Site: brandenburg
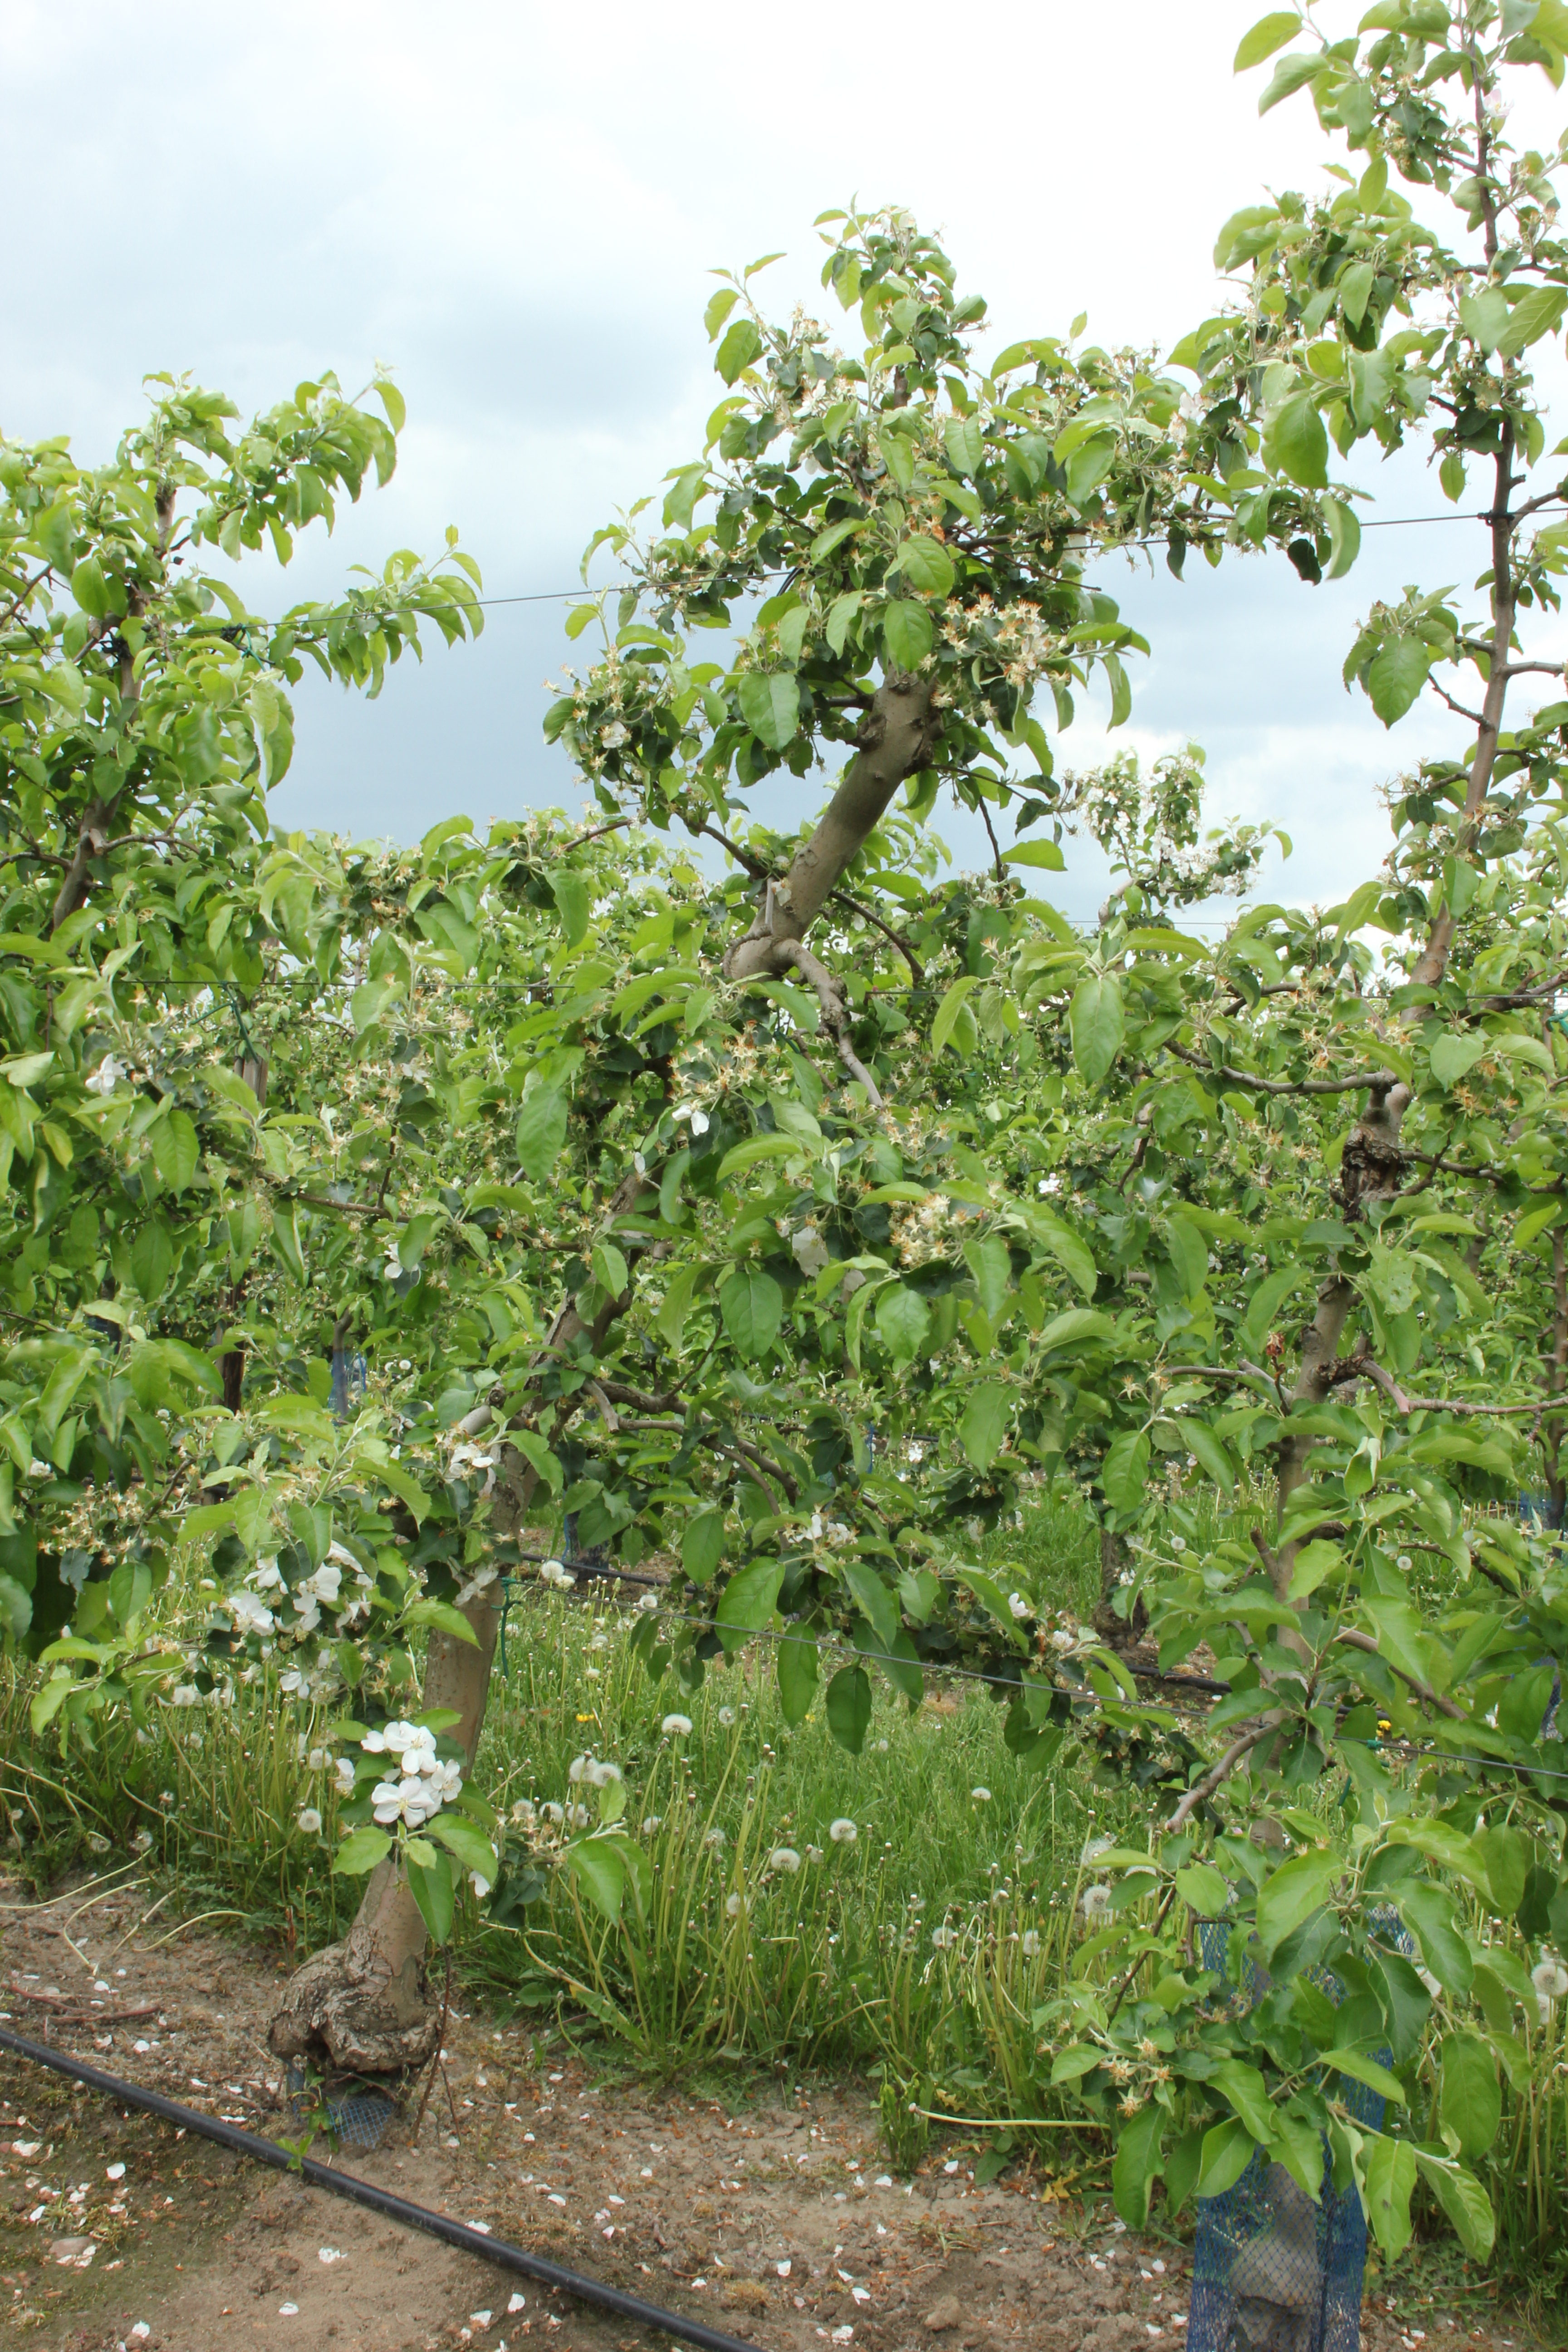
Growth stage (BBCH 67): Flowering